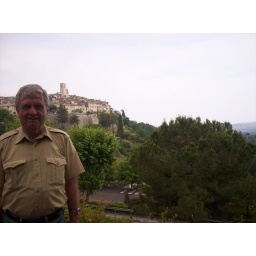
This town has a wall around it and no cars are allowed inside the wall